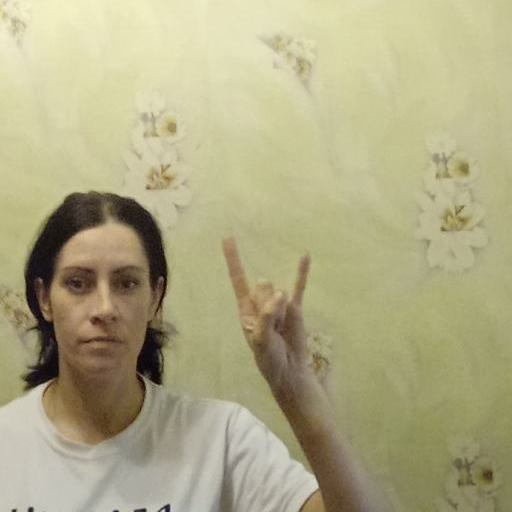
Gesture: rock